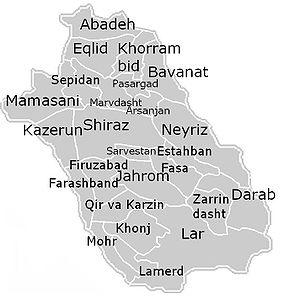
Le Fars ou Pars est l'une des trente et une provinces d'Iran, au sud-ouest du pays. Sa capitale est Chiraz. La population de la province est estimée à 4 323 626 habitants en 2004. Le Fars a une superficie de 122 416 km².